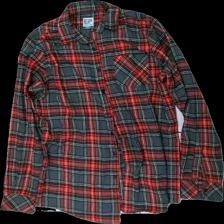
View: front
Type: Shirt
Category: Men
Brand: Not in the list
Brand text on label: EP Collection
Colors: Blue, Red, Green, Multicolor
Material: 65% polyester, 35% cotton
Pattern: Checkered print
Cut: Regular
Size: M
Season: All
Price range: <50
Recommended usage: Export